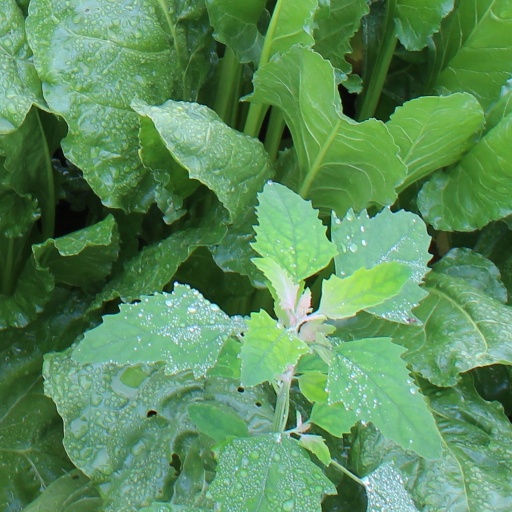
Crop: sugar beet